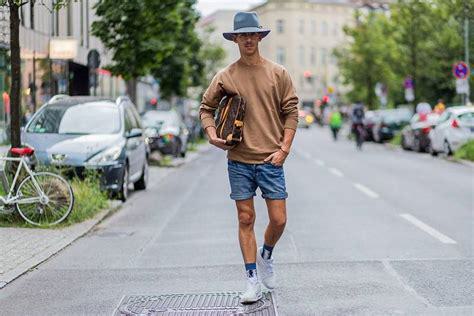
Brand: Nike
Model: Air Max 90 LTR